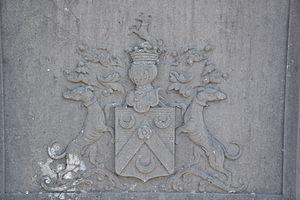
Armoiries de la famille de Burlet représentées sur un caveau de la famille de Burlet au cimetière de Nivelles.
La famille Burlet est une famille belge originaire de Lisogne en pays wallon où ses traces remontent à 1586.